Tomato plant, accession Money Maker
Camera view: horizontal (90 deg, fisheye); turntable rotation: 300 degrees
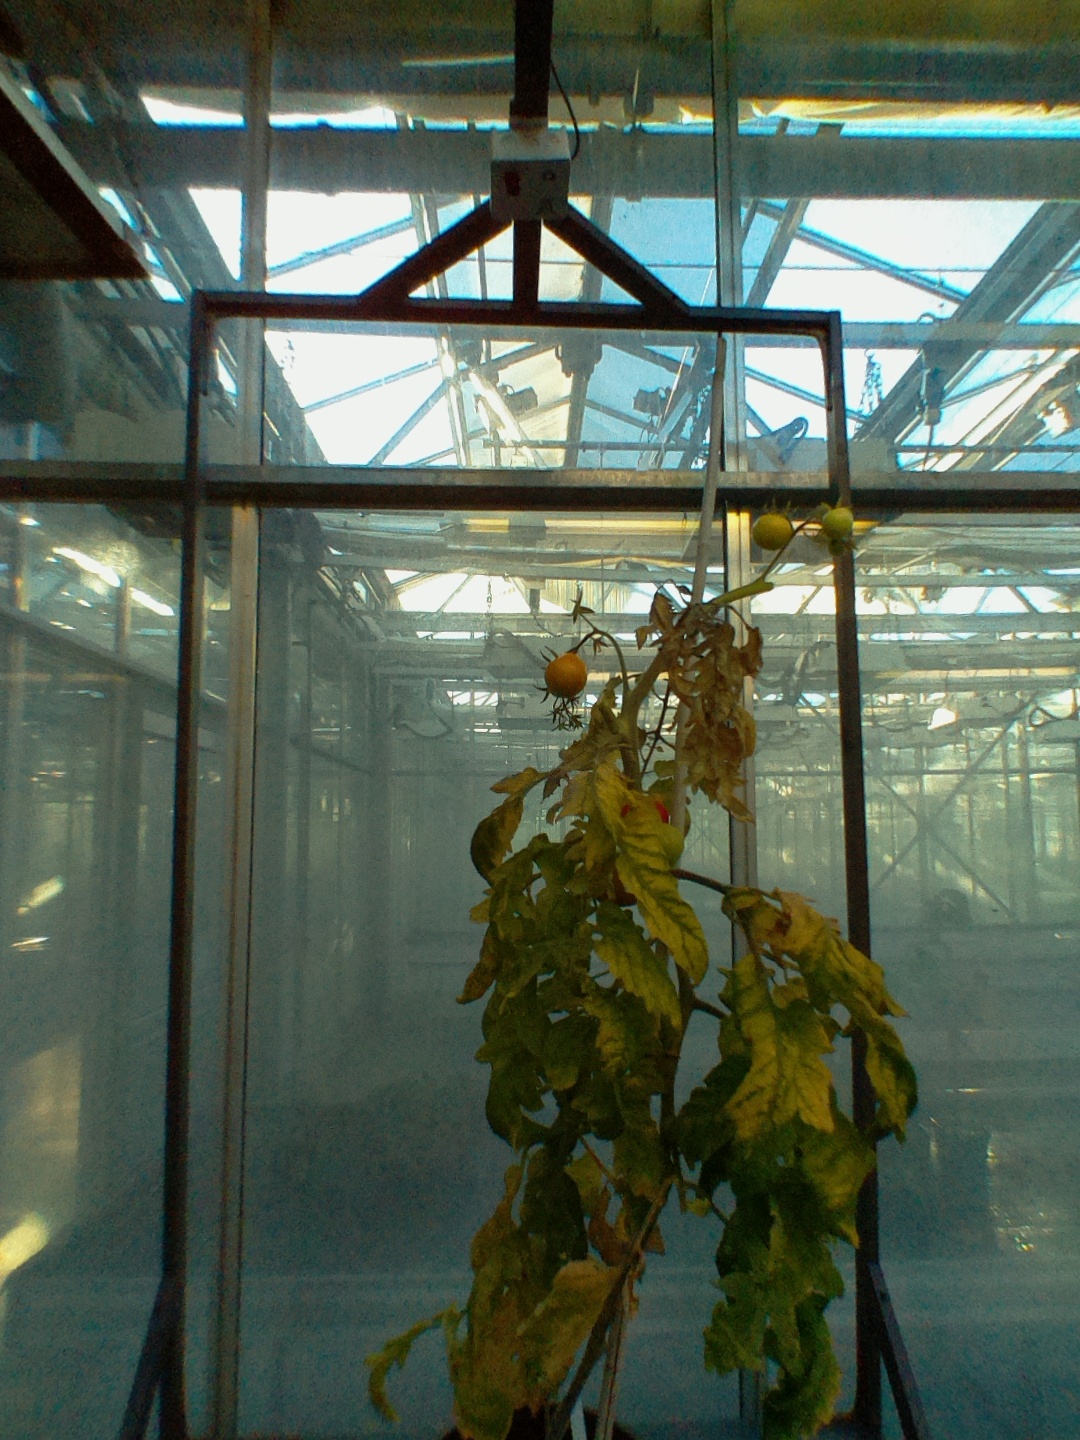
BBCH growth stage 84: 40%-50% of fruits show typical fully ripe color